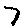
Label: 7